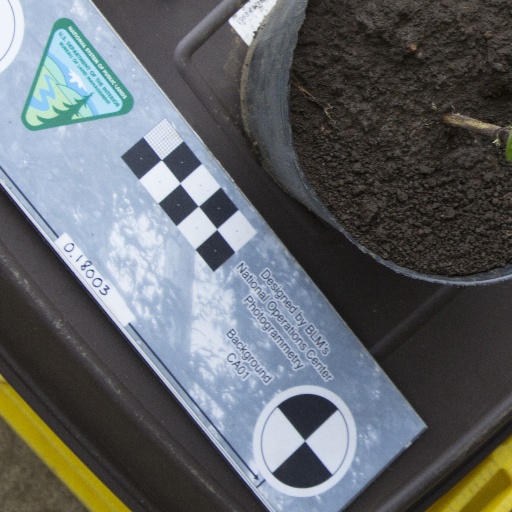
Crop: soybean